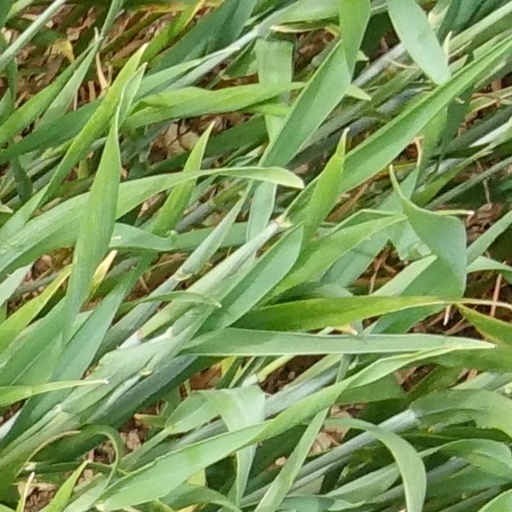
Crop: wheat